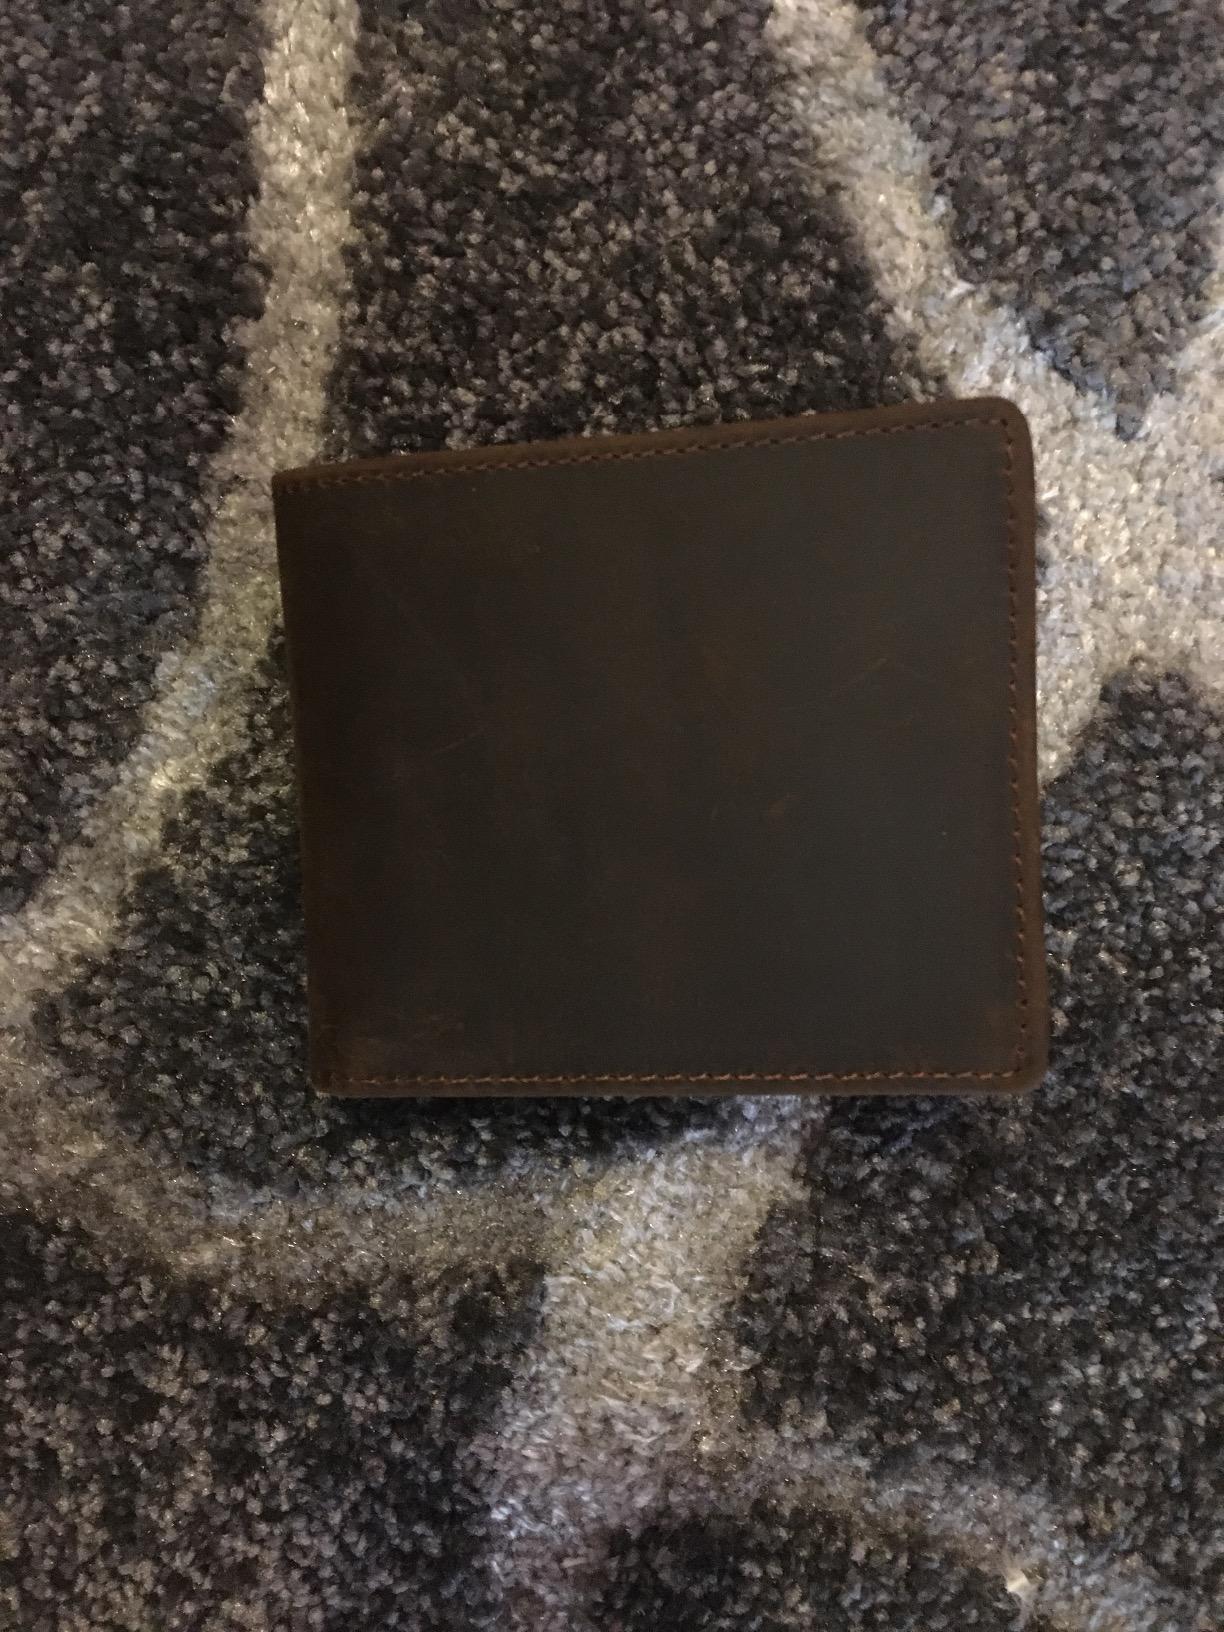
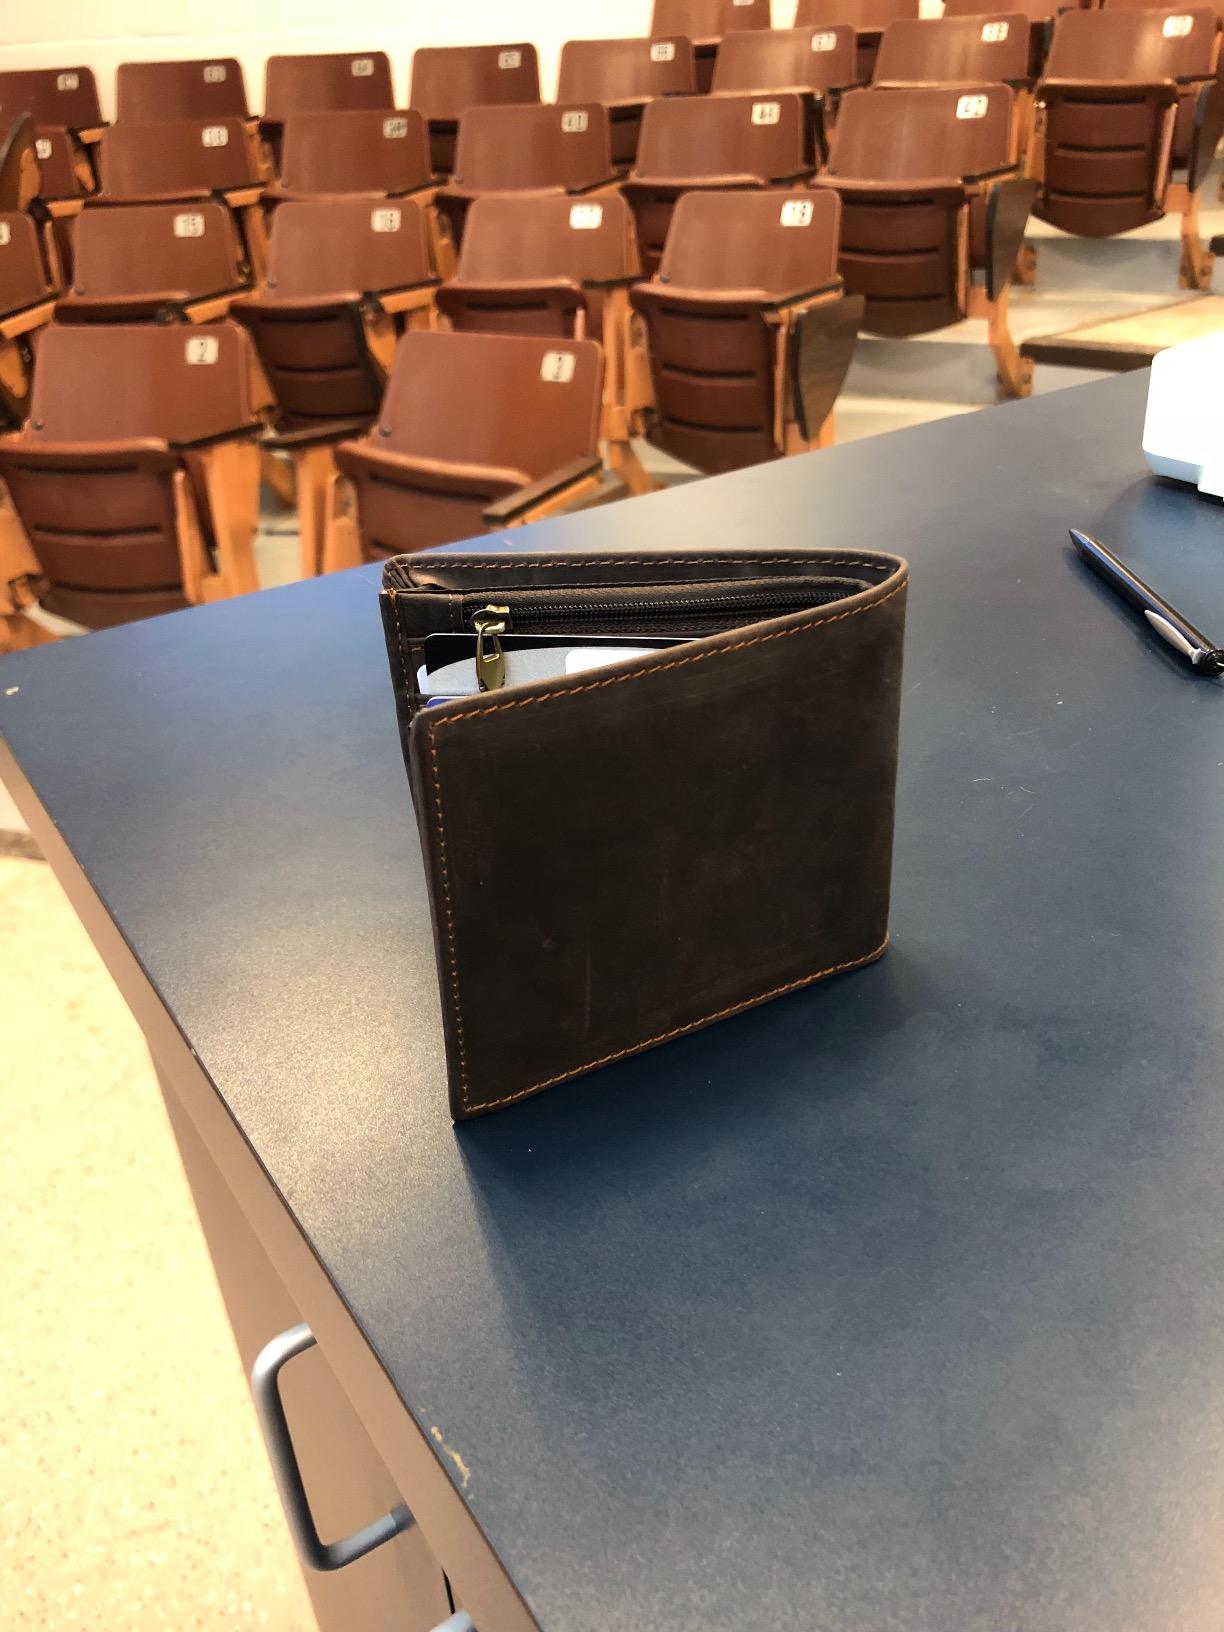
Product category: accessories_wallet
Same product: yes